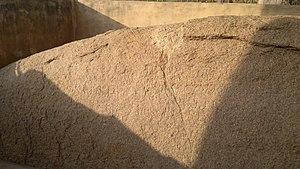
Les édits mineurs sur rocher d'Ashoka, sont des inscriptions rupestres faisant partie des Édits d'Ashoka. Il s'agit des premiers édits en langue indienne de l'empereur Ashoka, écrits dans le script Brahmi lors de la onzième année de son règne, faisant suite à l'inscription bilingue de Kandahar, en grec et en araméen, rédigée lors de la dixième année du règne de l'empereur. Il y a plusieurs variations de ces édits, avec généralement la désignation d'un édit mineur n°1 et un édit mineur n°2, les différentes versions étant généralement agrégées dans la plupart des traductions. Il y a aussi un edit mineur n°3, découvert à Bairat, à destination du clergé bouddhiste. Plusieurs des inscriptions d'Ashoka en grec ou en araméen sont parfois aussi catégorisées parmi les « Édits Mineurs sur Rocher ».